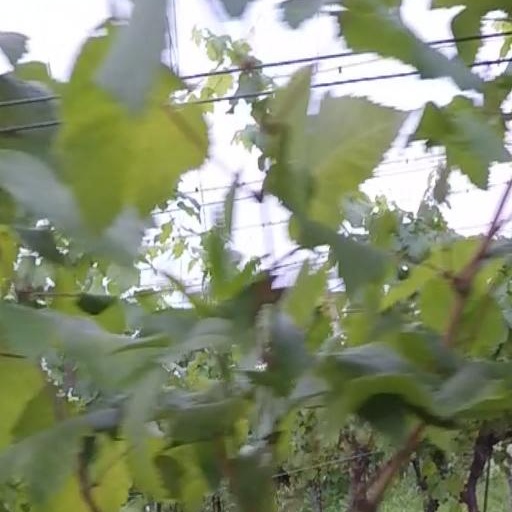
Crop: grape